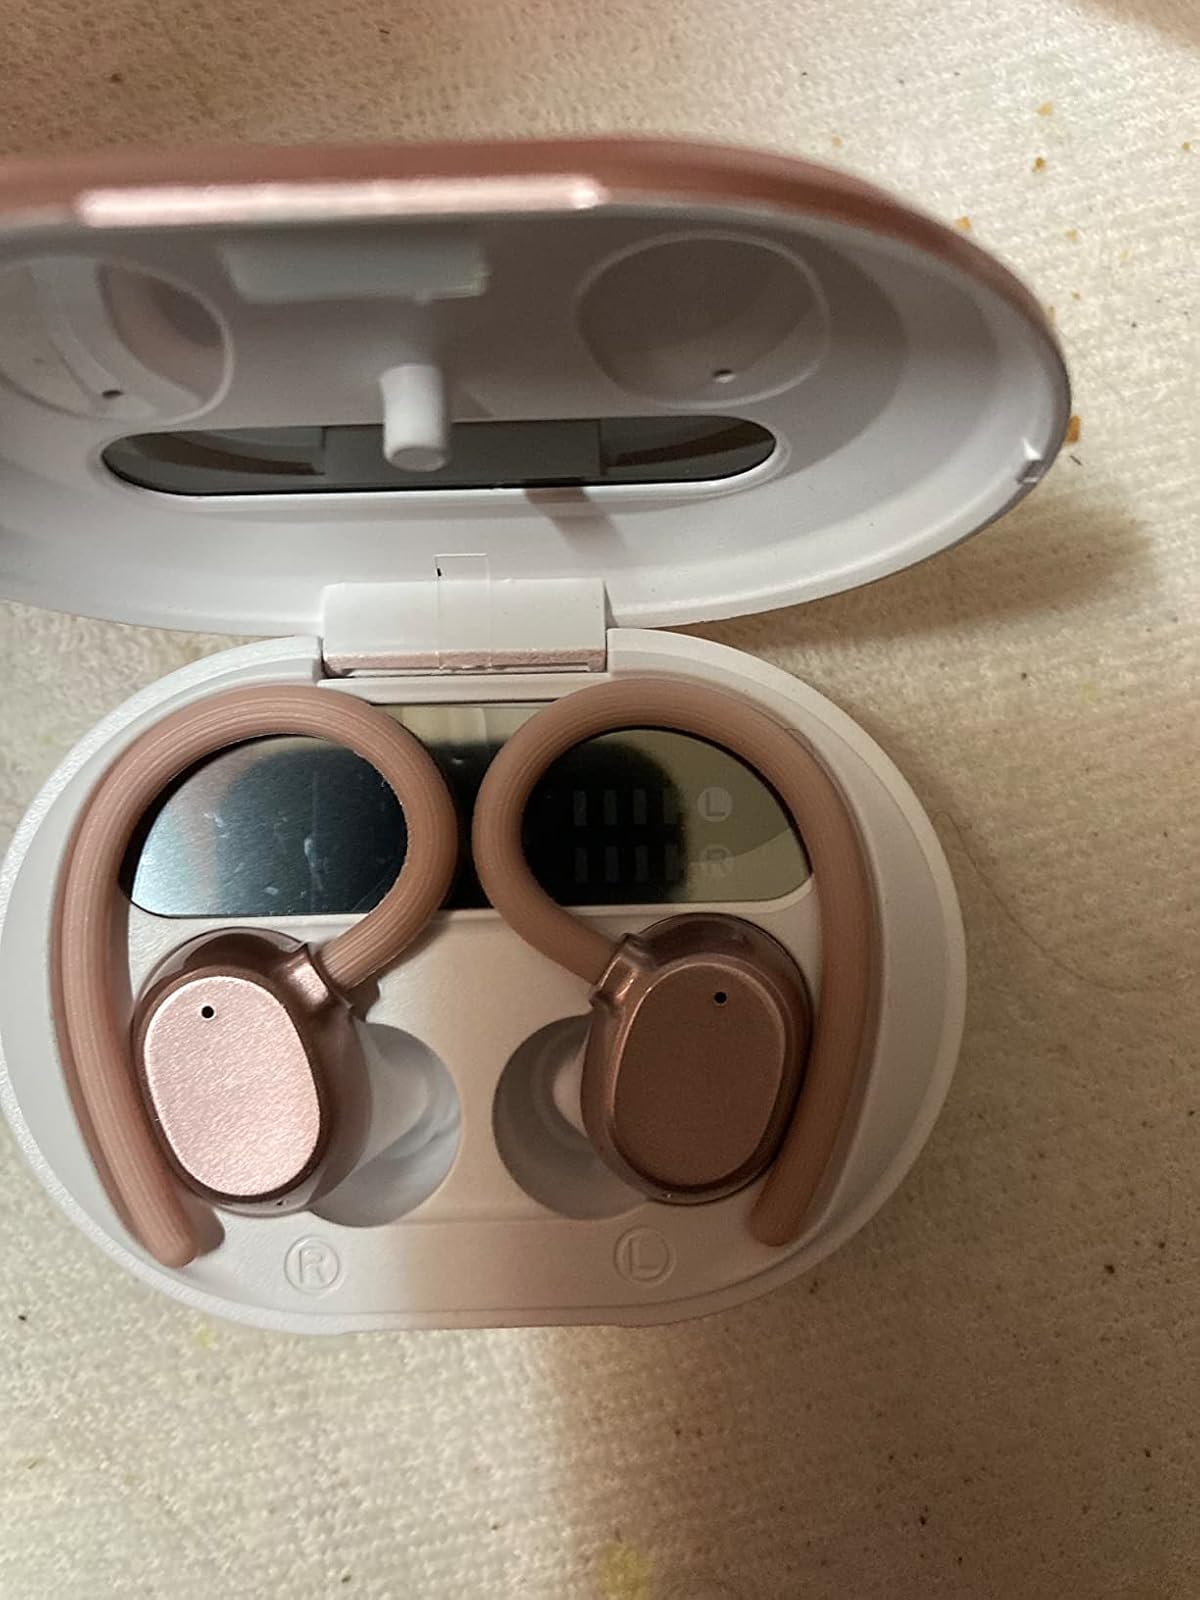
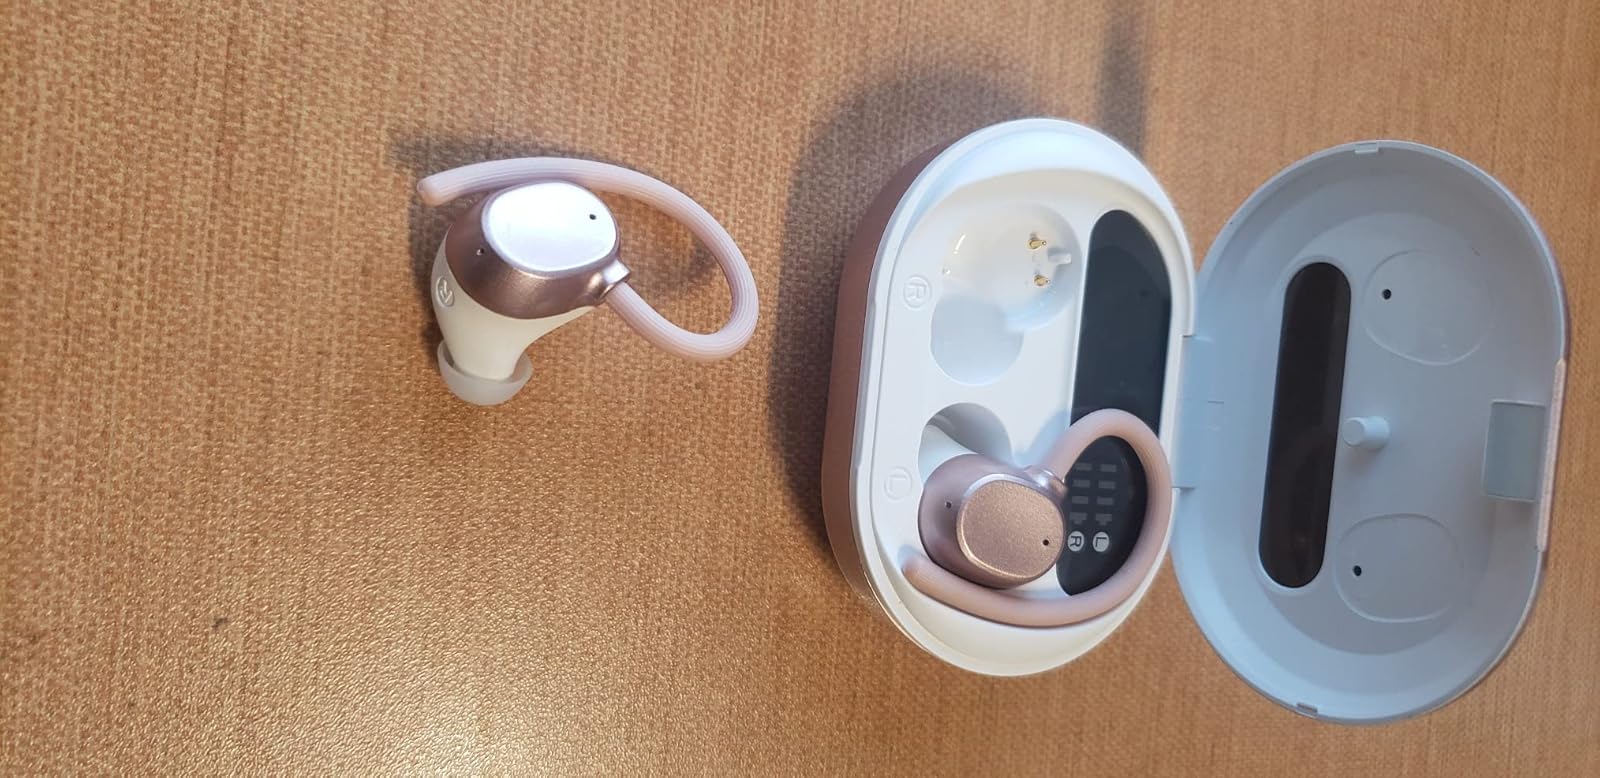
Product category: earbuds
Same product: yes